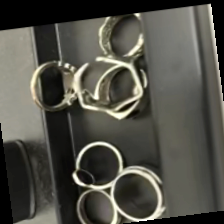
Label: no bracelet mod